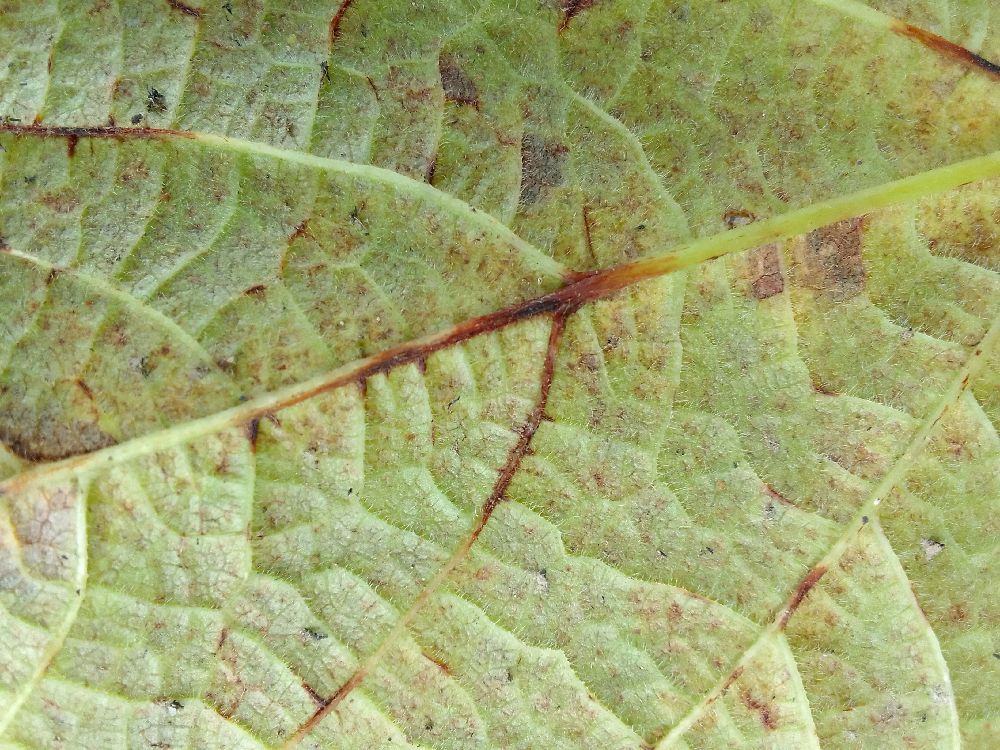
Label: anthracnose